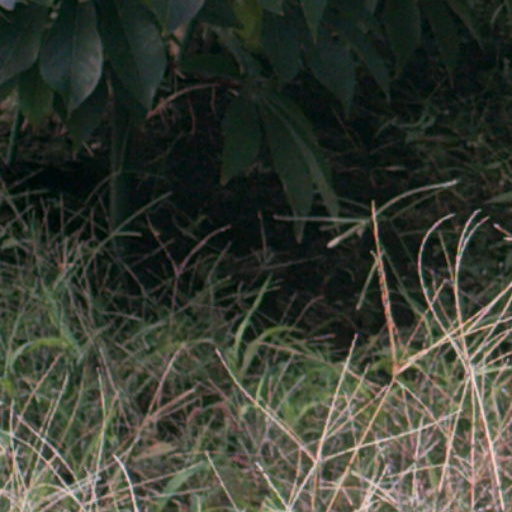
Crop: cassava